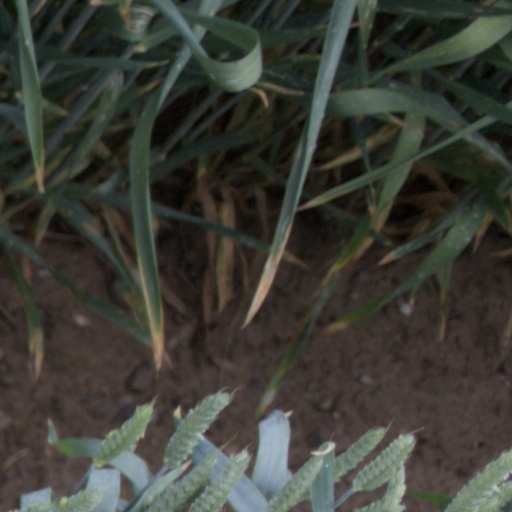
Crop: wheat